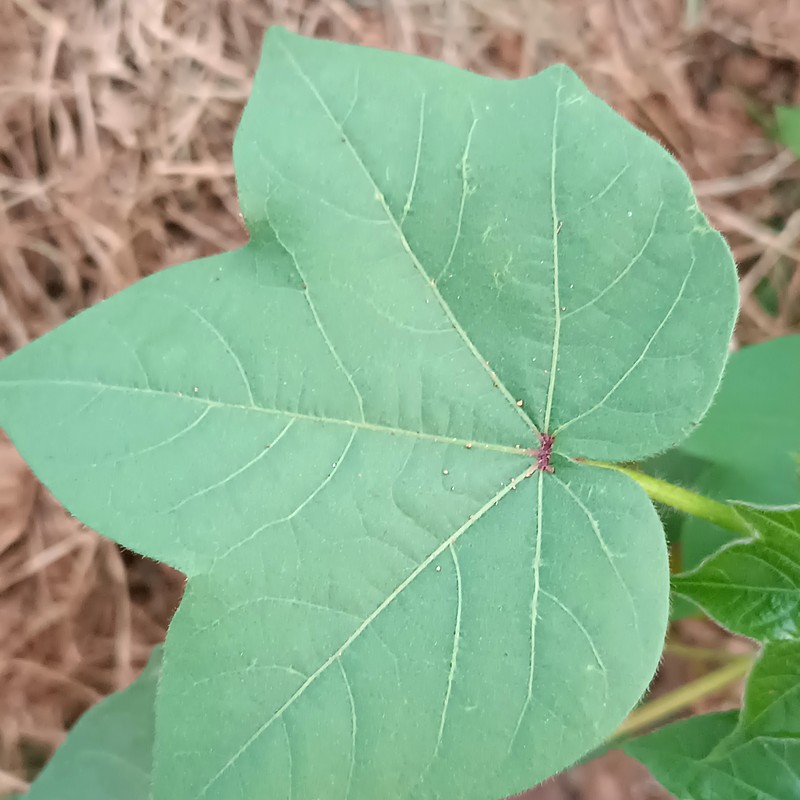
Label: Healthy Leaf